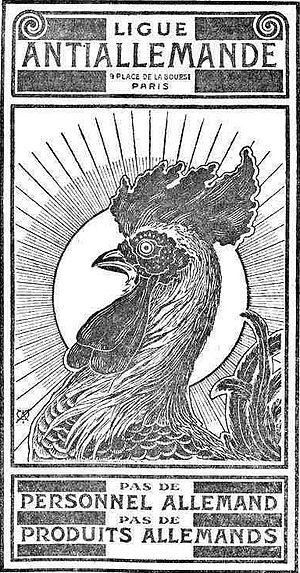
Le boycott ou boycottage est le refus systématique de consommer les produits ou services d'une entreprise ou d'une nation. La pratique du boycott peut s'appliquer également à des élections ou à des événements.